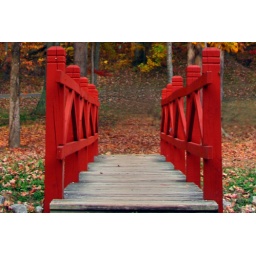
*Explore/Interestingness* - &amp;quot;The hardest thing in life to learn is which bridge to cross and which to burn.&amp;quot; David Russell.